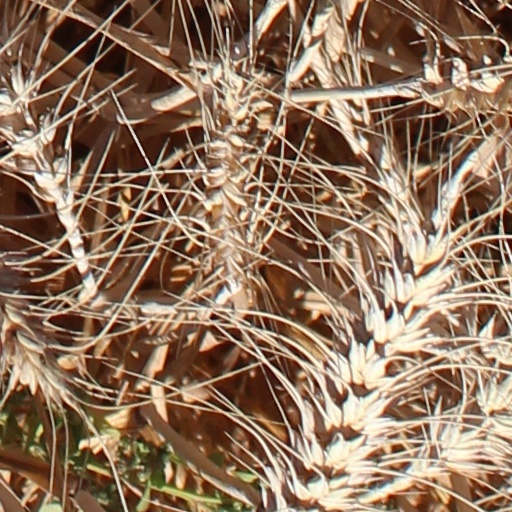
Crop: wheat